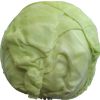
Label: images